Ukraine

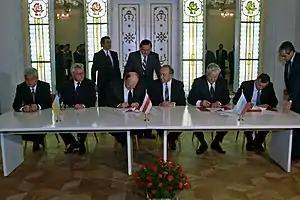
Ukrainian President Leonid Kravchuk and Russian President Boris Yeltsin signing the Belavezha Accords, which dissolved the Soviet Union, on 8 December 1991

German armies invaded the Soviet Union on 22 June 1941, initiating nearly four years of total war. The Axis initially advanced against desperate but unsuccessful efforts of the Red Army. In the battle of Kyiv, the city was acclaimed as a "Hero City", because of its fierce resistance. More than 600,000 Soviet soldiers (or one-quarter of the Soviet Western Front) were killed or taken captive there, with many suffering severe mistreatment. After its conquest, most of the Ukrainian SSR was organised within the Reichskommissariat Ukraine, with the intention of exploiting its resources and eventual German settlement. Some western Ukrainians, who had only joined the Soviet Union in 1939, hailed the Germans as liberators, but that did not last long as the Nazis made little attempt to exploit dissatisfaction with Stalinist policies. Instead, the Nazis preserved the collective-farm system, carried out genocidal policies against Jews, deported millions of people to work in Germany, and began a depopulation programme to prepare for German colonisation. They blockaded the transport of food on the Dnieper River.